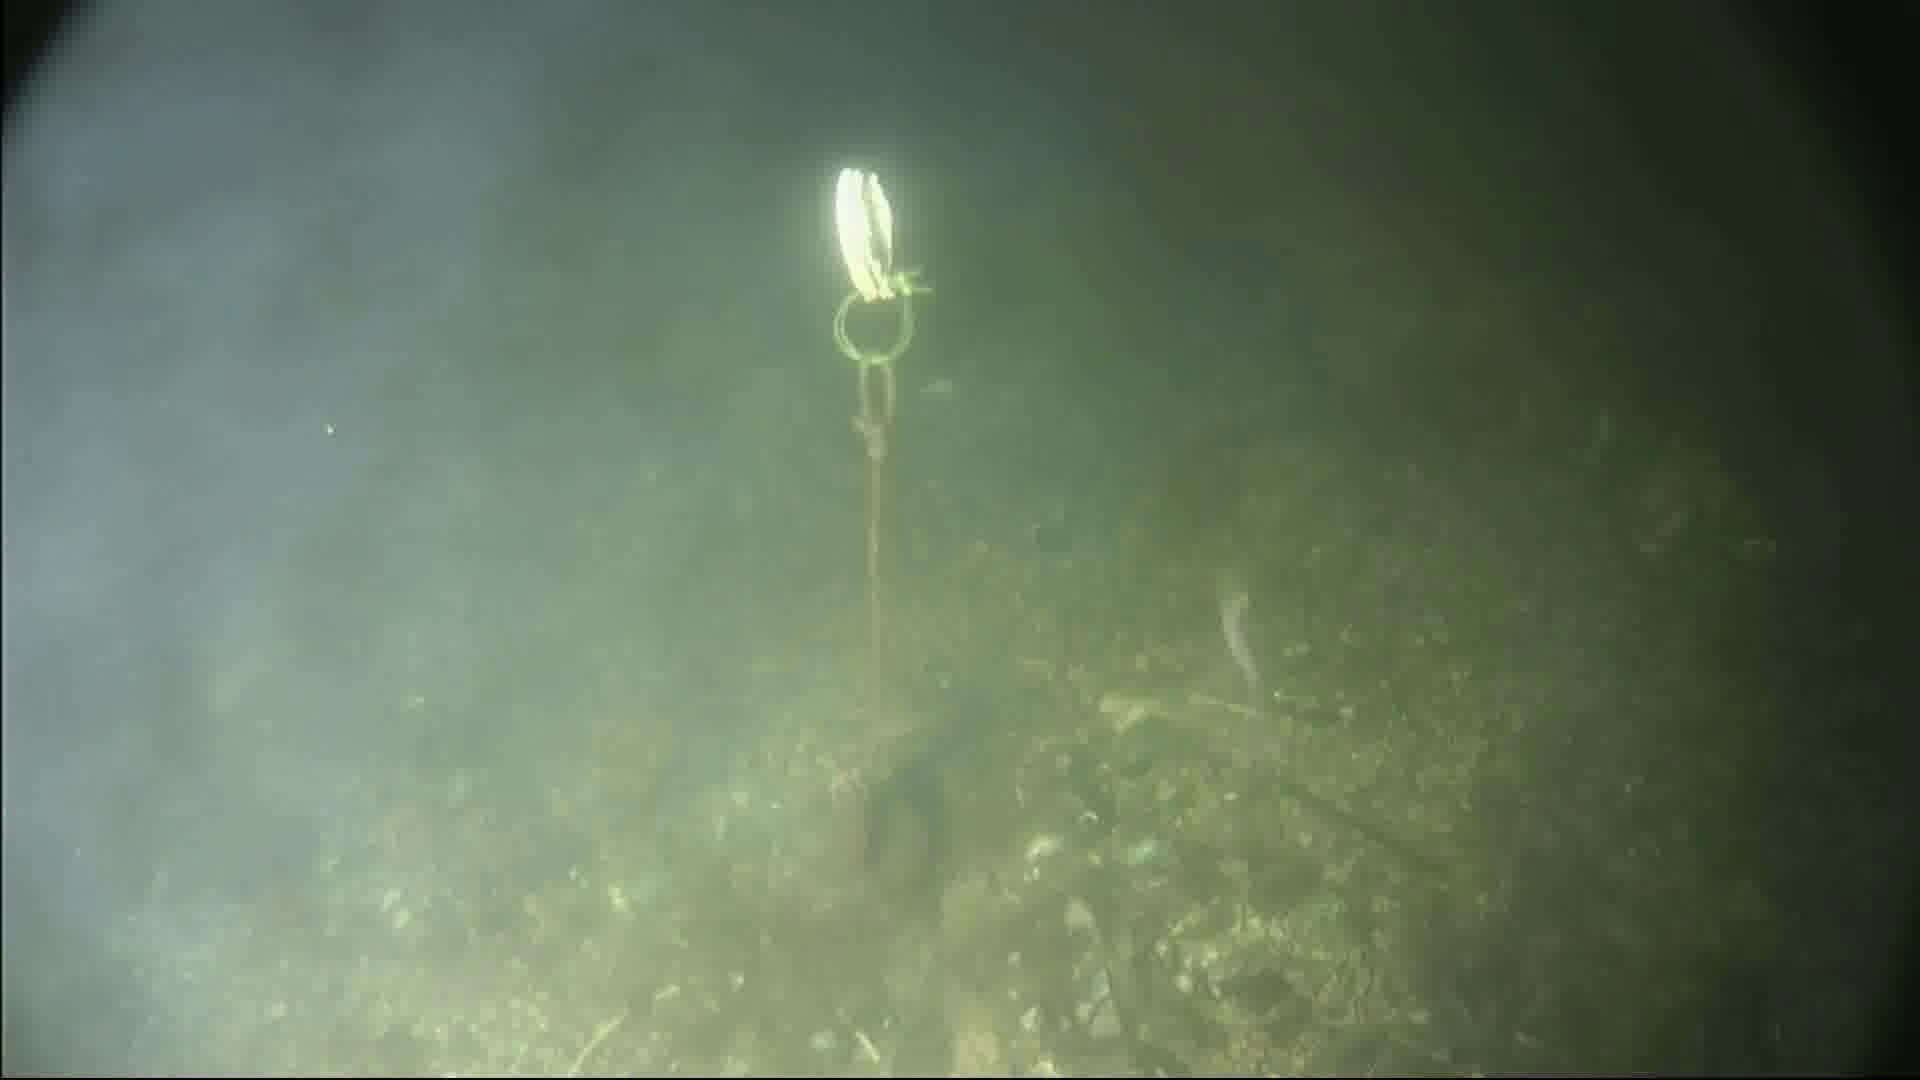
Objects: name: small_fish
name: crab